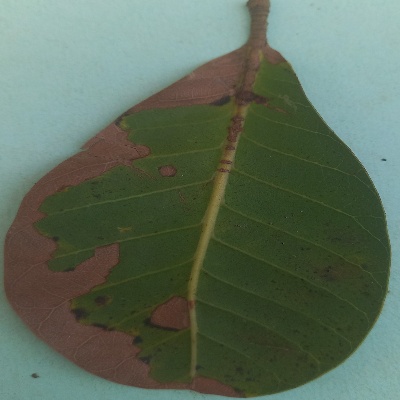
Crop: Cashew
Condition: anthracnose